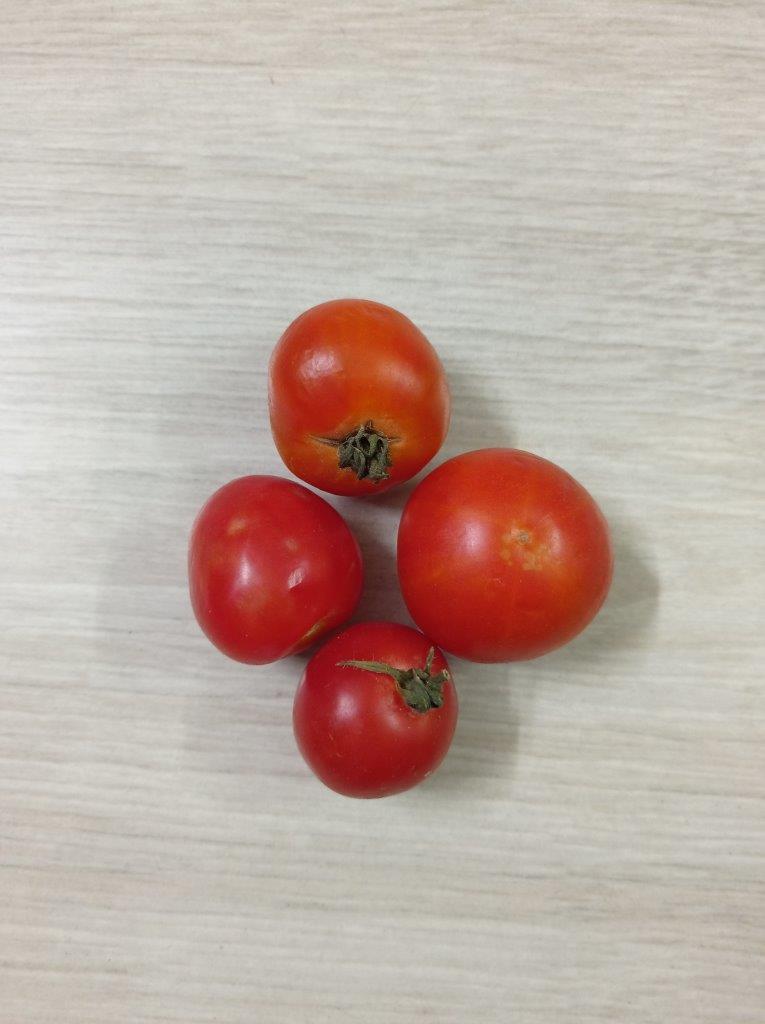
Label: Fresh